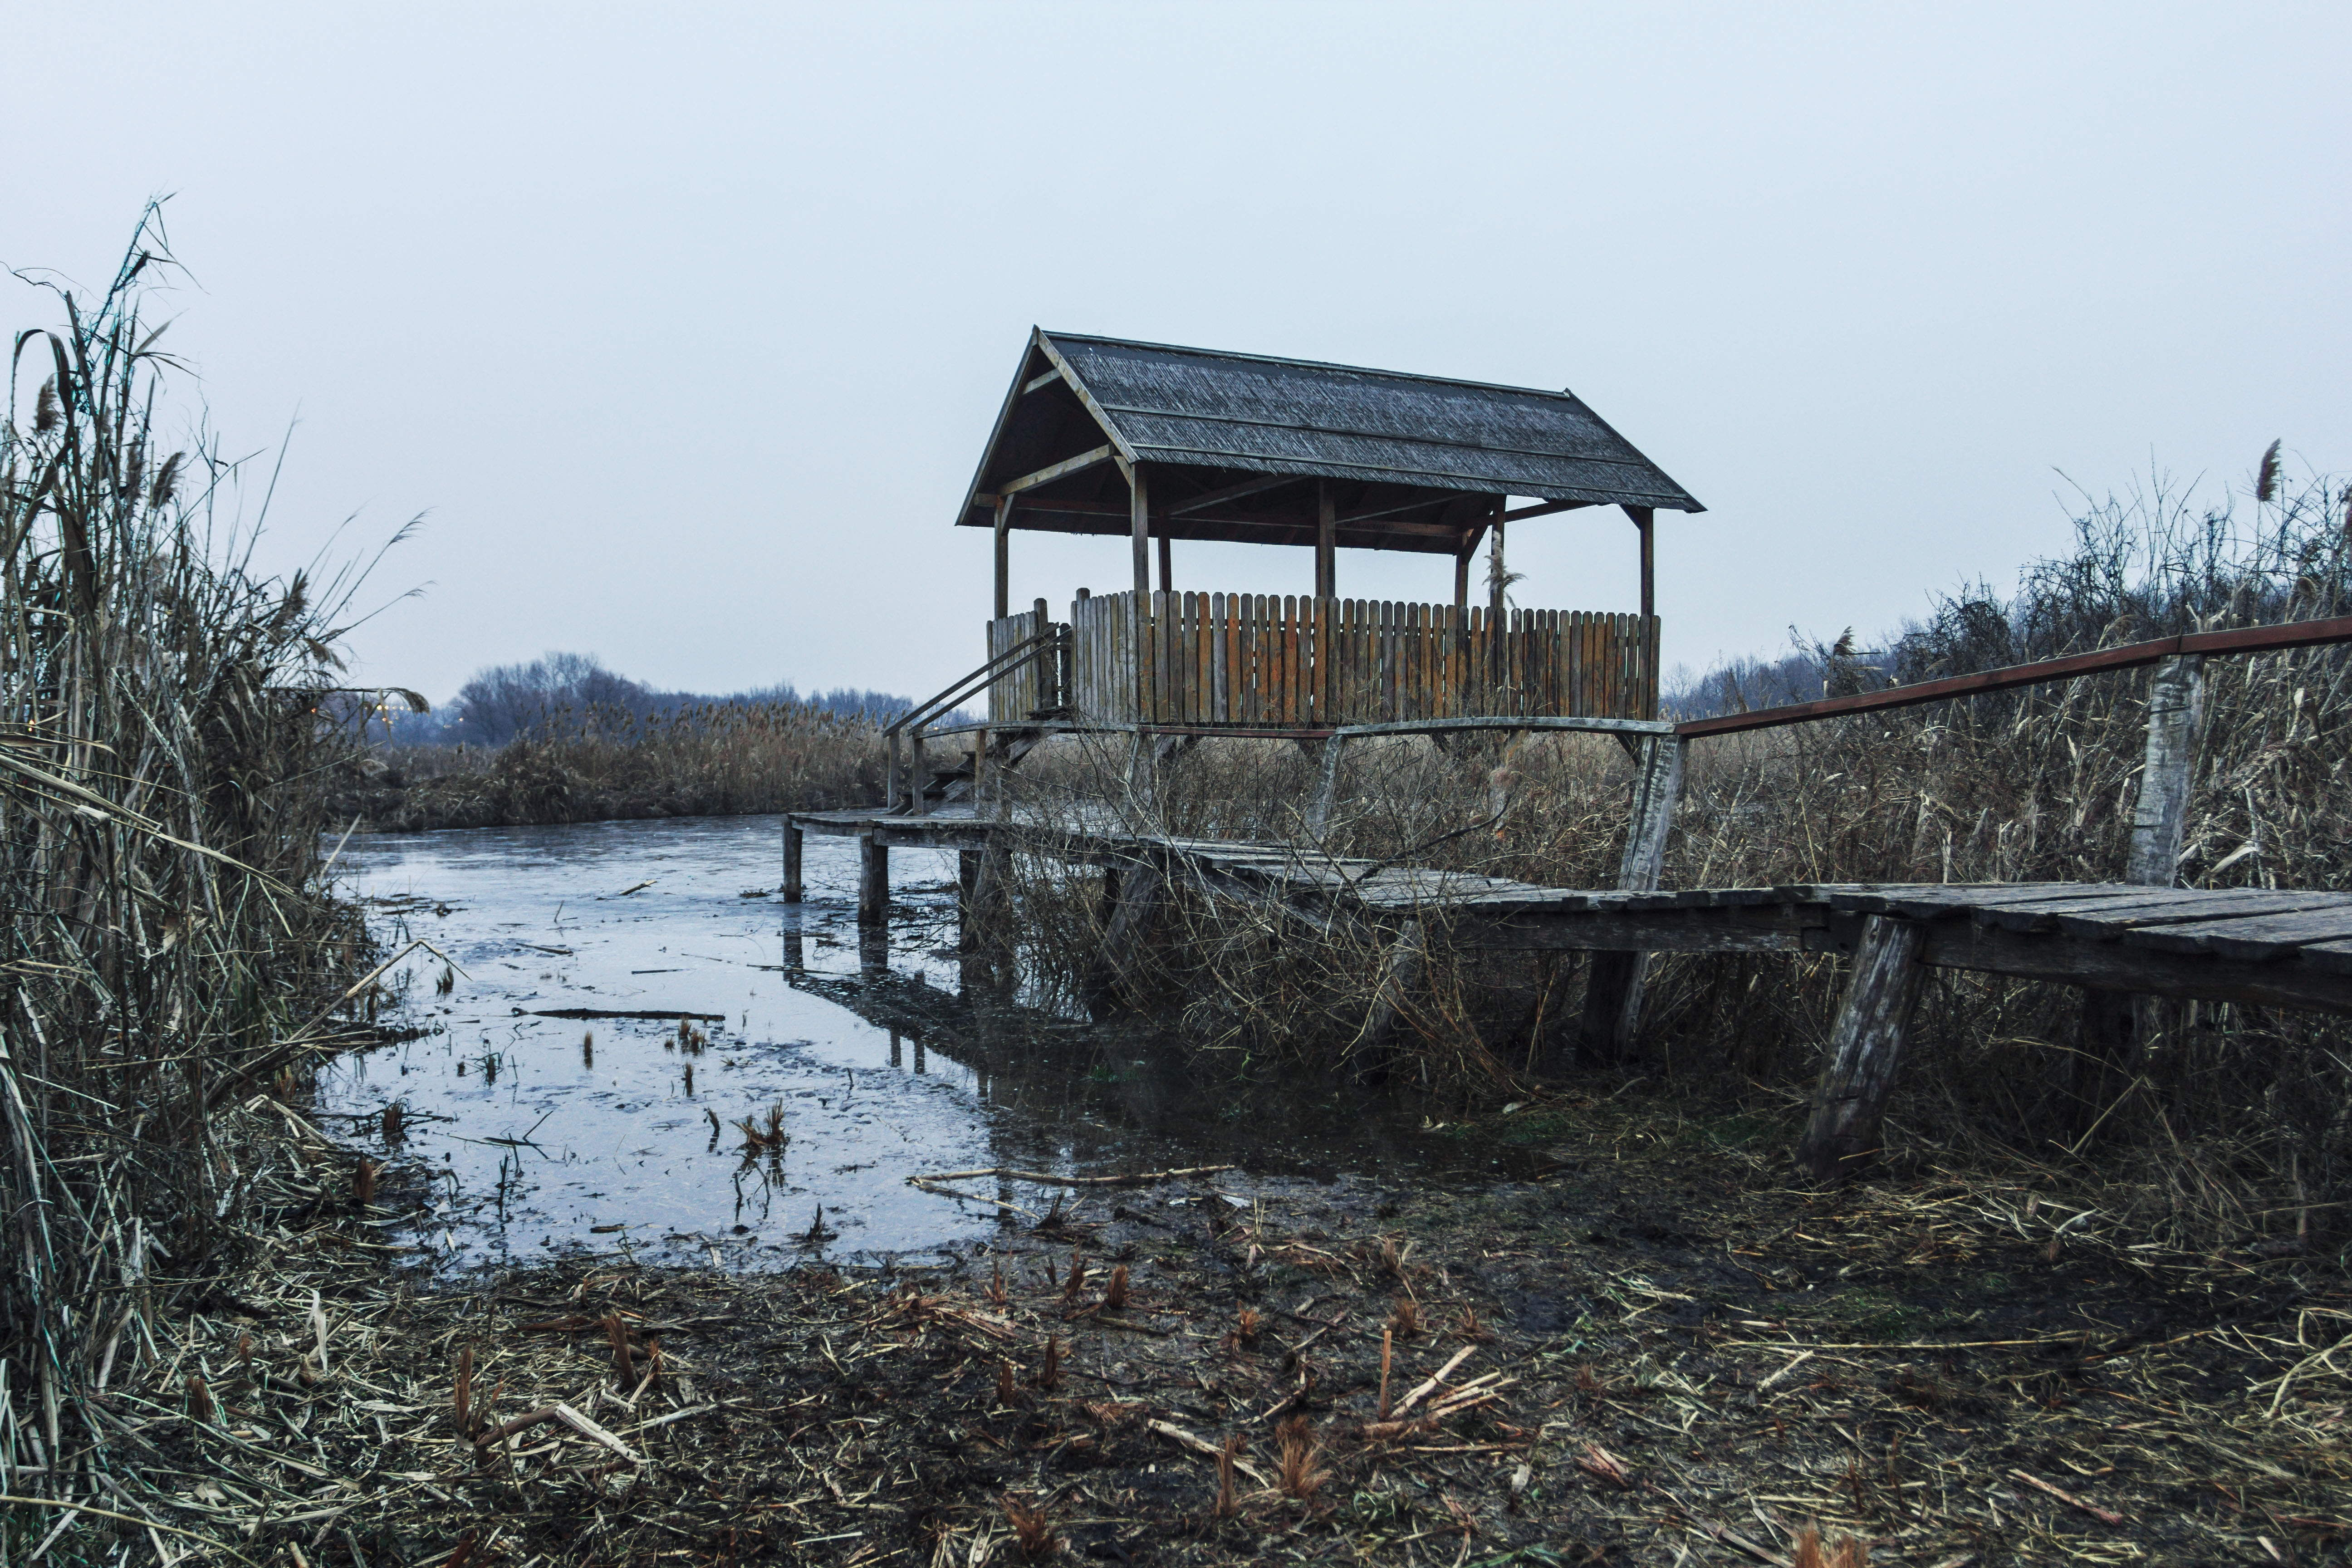
landscape, water, nature, grass, outdoor, marsh, swamp, winter, sky, wood, pier, river, summer, hut, pond, shack, scenic, natural, park, scenery, blue, waterway, wooden, wetland, bog, rural area